Charles W. Lyons

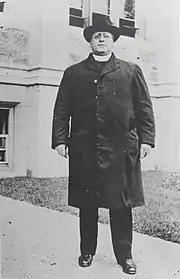
Lyons at Boston College in 1916

On January 11, 1914, Lyons became the rector and president of Boston College. At the same time, he served as the pastor of the Church of the Immaculate Conception. His selection was praised by many due to his experience in managing building projects. He continued the work of his predecessor, Thomas I. Gasson, to expand the college's campus. With construction already underway, he had architects modify the plan for St. Mary's Hall to add a fourth floor, as well as expand the size of the chapel to accommodate 250 people. St. Mary's Hall was completed on January 4, 1917. A permanent athletic field was built during his term, and Lyons christened the new Alumni Field on October 30, 1915.